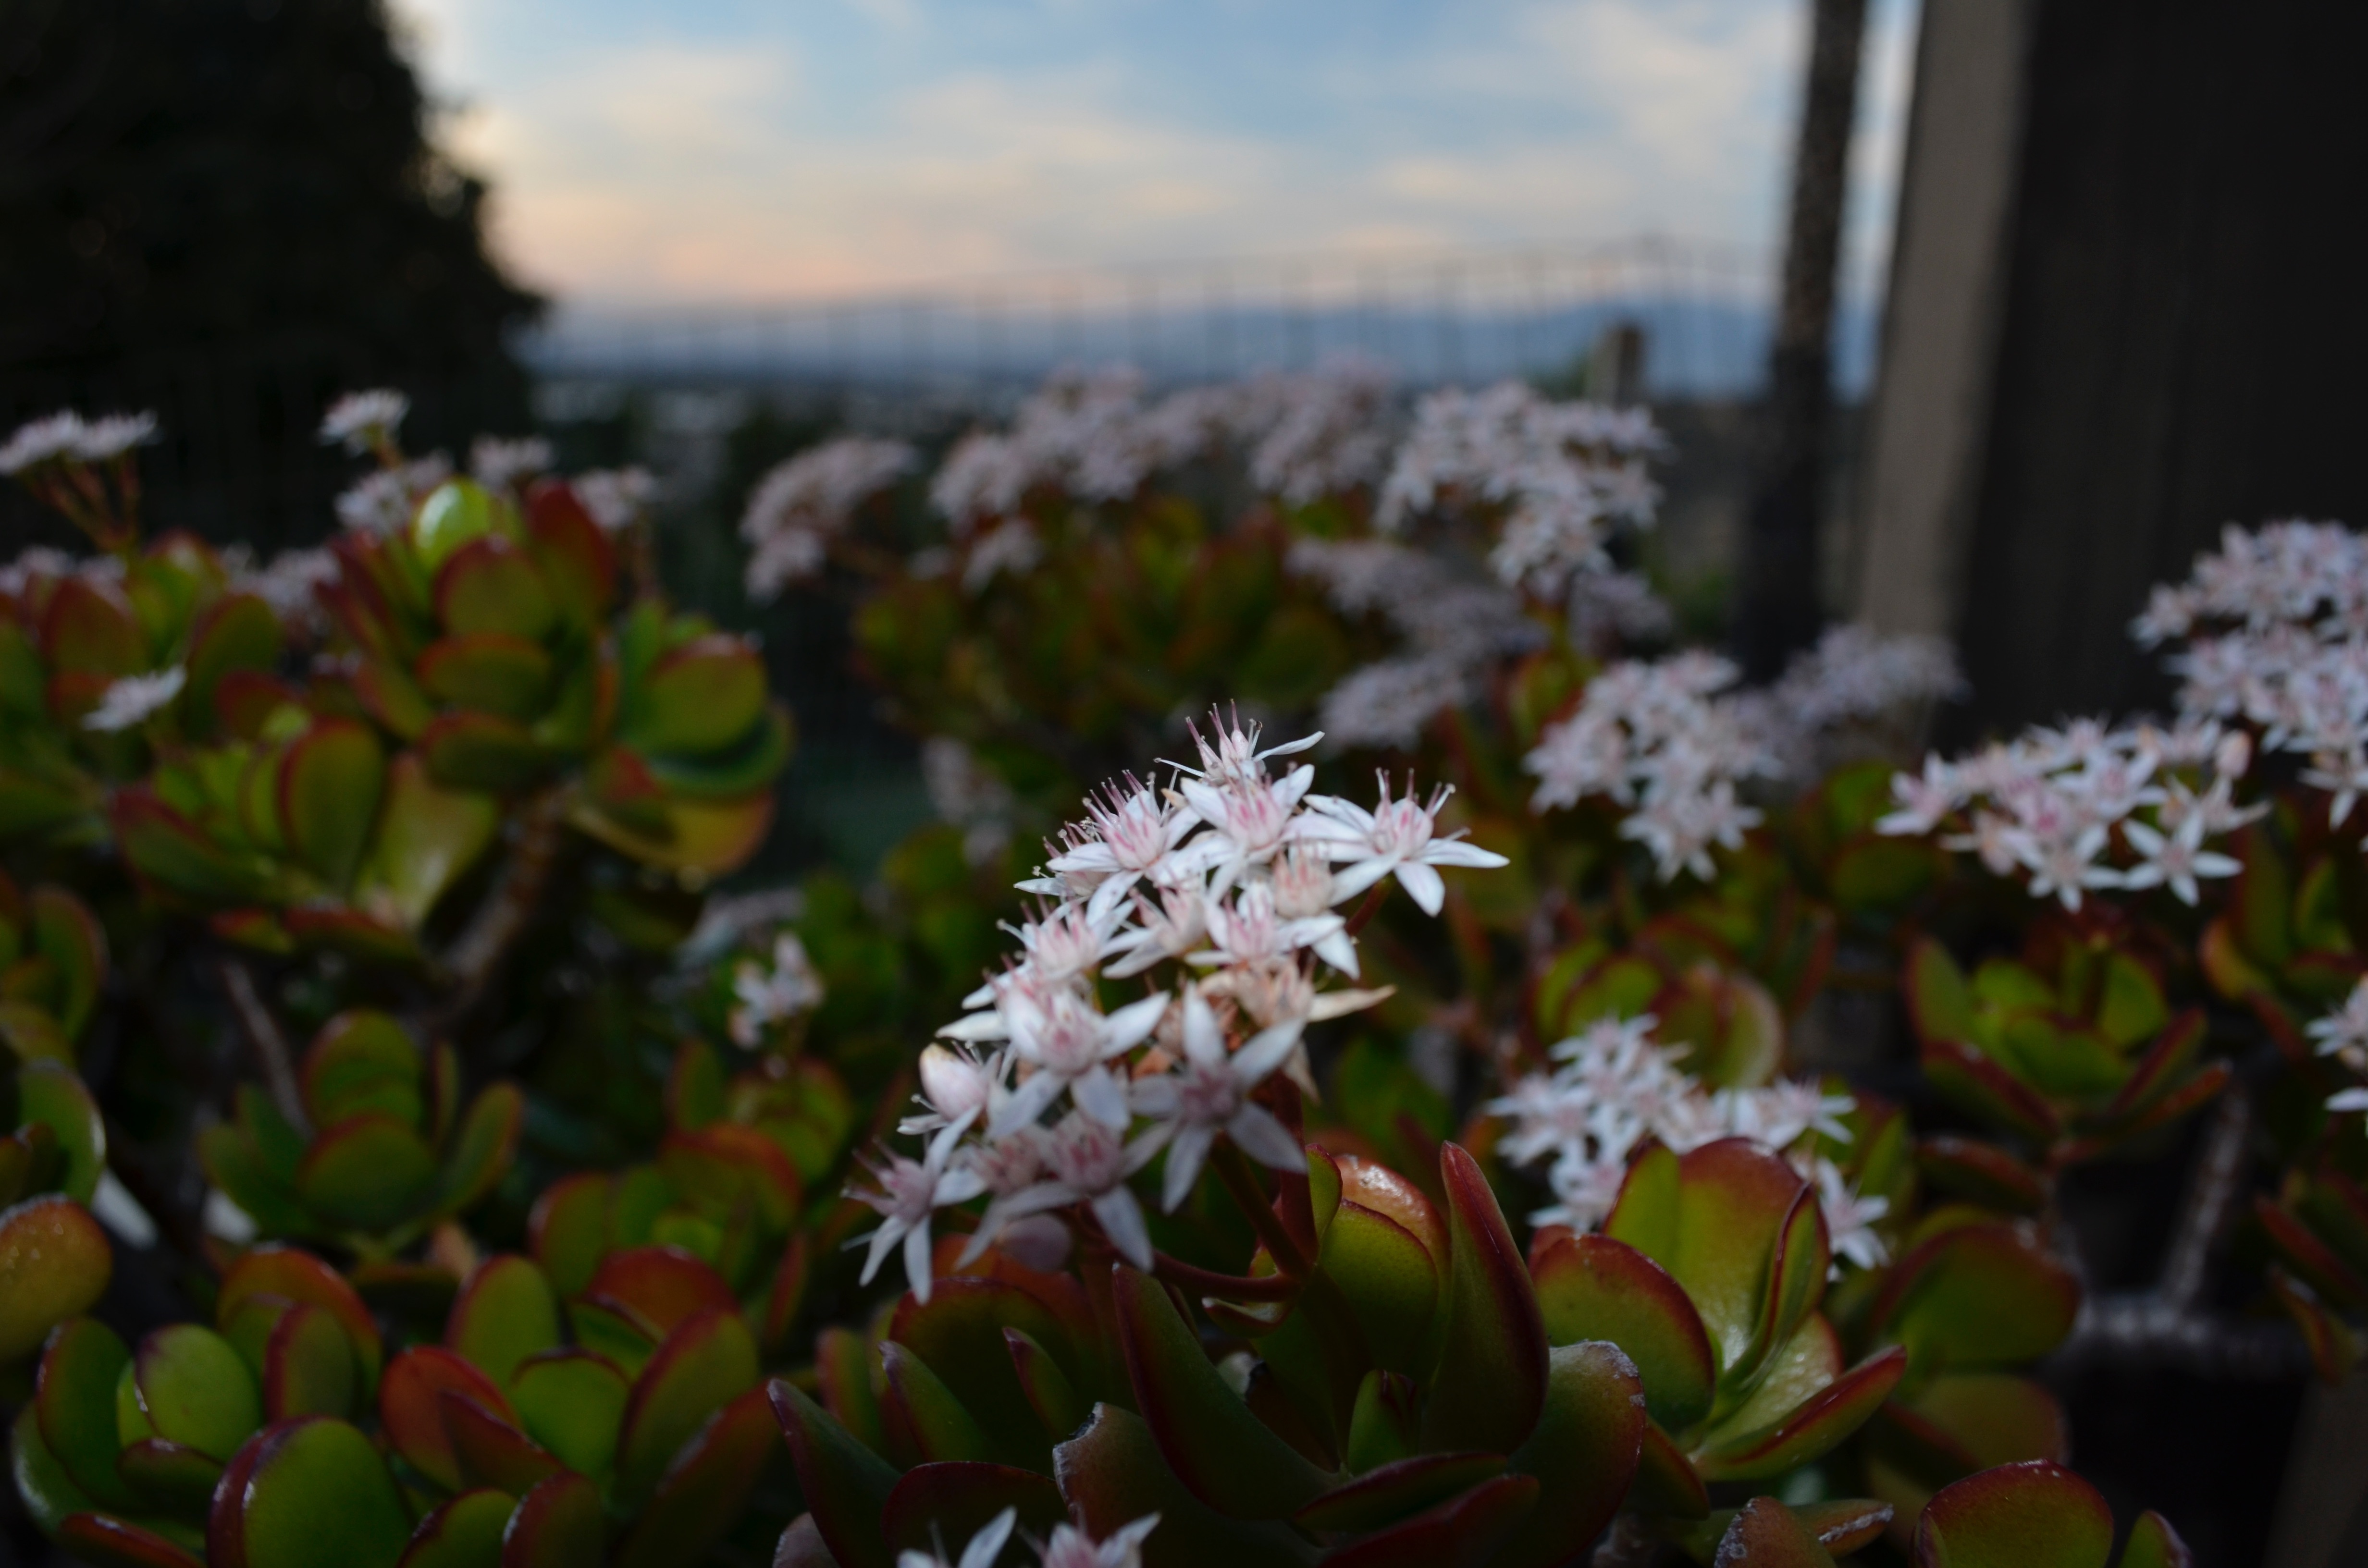
tree, nature, branch, blossom, plant, leaf, flower, autumn, botany, flora, wildflower, shrub, flowering plant, woody plant, land plant